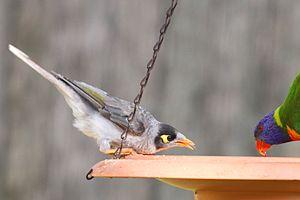
Le Méliphage bruyant est une espèce endémique de passereau méliphage vivant dans l'est et le sud-est de l'Australie. Ce passereau est un oiseau gris avec une tête noire, un bec et des pattes jaune-orange, une tache jaune distinctive derrière l'œil et l'extrémité des plumes de la queue est blanche. Il n'y a pas de dimorphisme entre les mâles, les femelles et les juvéniles même si les oisillons sont moins colorés. Comme son nom l'indique, le méliphage bruyant est un oiseau chanteur qui dispose d'une large gamme de vocalisations. Étant l'une des quatre espèces du genre Manorina, le méliphage bruyant est lui-même divisé en quatre sous-espèces. La séparation du M. m. leachi de Tasmanie est définie depuis longtemps mais les oiseaux du continent ne furent divisés qu'en 1999.